T C Ivens

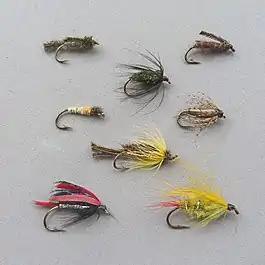
Reservoir Trout Fly Patterns designed by T C Ivens from his original series dated around mid-1960 [Top left to bottom right} Brown & Green Nymph, Brown Nymph, Black & Peacock Spider, Green & Yellow Nymph, Green Nymph, Jersey Herd, Alexandra, Pretty Pretty

With the increased interest in reservoir fly fishing at the end of World War II Tom Ivens published "Stillwater Fly-Fishing" in 1952, which ran to four editions, and he became one of the most influential fly anglers of the time. In the first edition he introduced his original series of reservoir fly patterns that have since become standards.